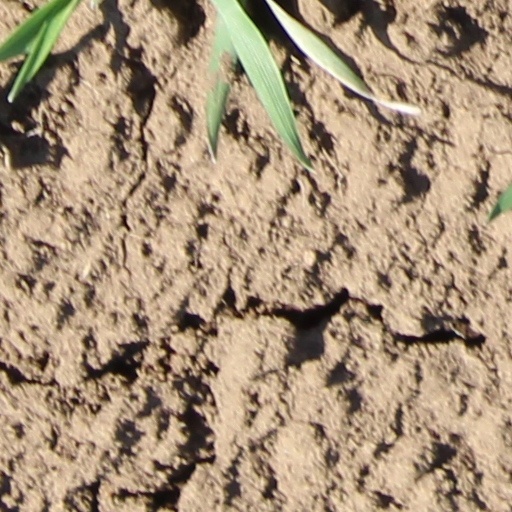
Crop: wheat